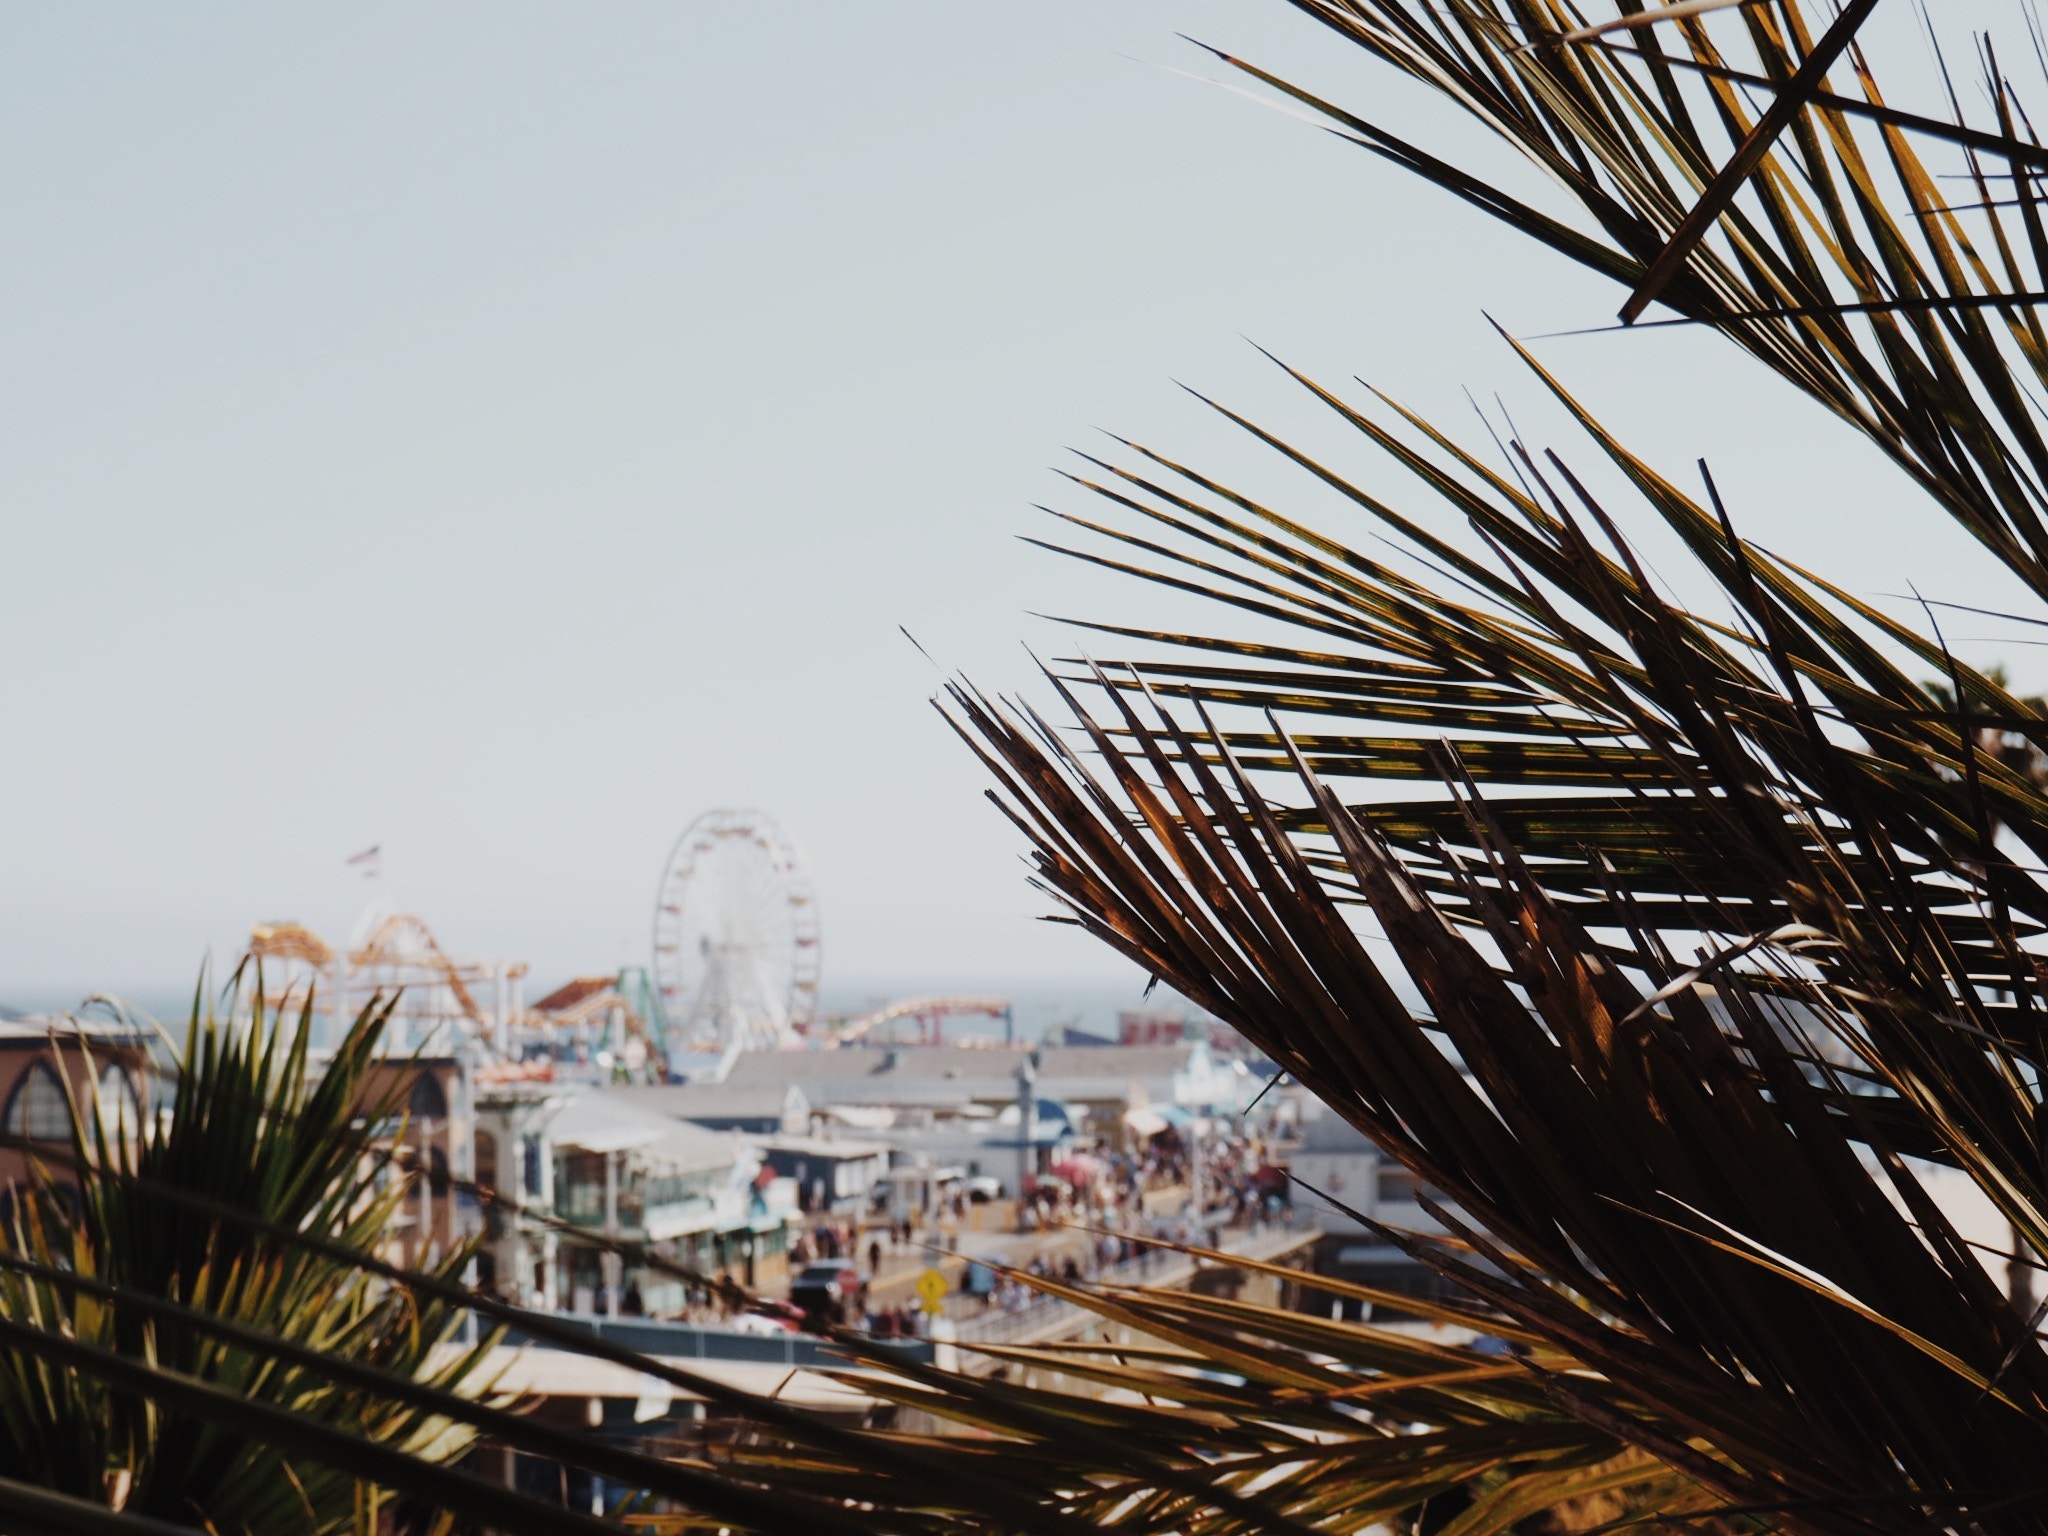
sea, tree, water, plant, sky, palm tree, building, city, reflection, grass family, arecales